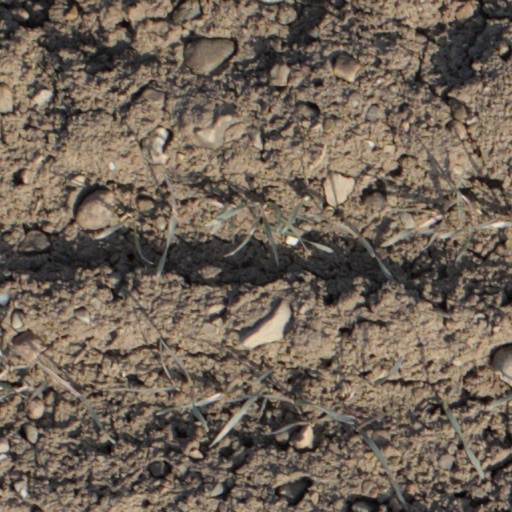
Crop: wheat